Zeng Dian

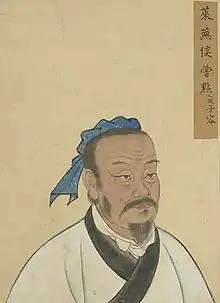
Yuan Dynasty depiction of Zeng Dian

Zeng Dian (born 546 BC), courtesy name Zixi, also known as Zeng Xi, was one of the earliest disciples of Confucius. He is known for a passage in the "Analects" in which he expressed his ambition as no more than being content with daily life. He was the father of Zeng Shen, or Master Zeng, one of the most prominent disciples of Confucius.